Eristalis intricaria

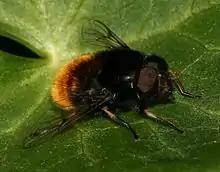
"Eristalis intricaria" male, red form

Eristalis intricaria, sometimes called the furry dronefly, is a European species of hoverfly. It is a furry bee mimic, superficially resembling "Merodon", though "Merodon" have all black leg tibiae, as opposed to partly yellow. "E. intricaria" is somewhat variable in colour pattern, and some attempts at naming varieties have been tentatively made. Flight time of adults in the UK are from March to September. It is generally widespread, but is seldom seen in large numbers. Habitat is woodland or marshland.